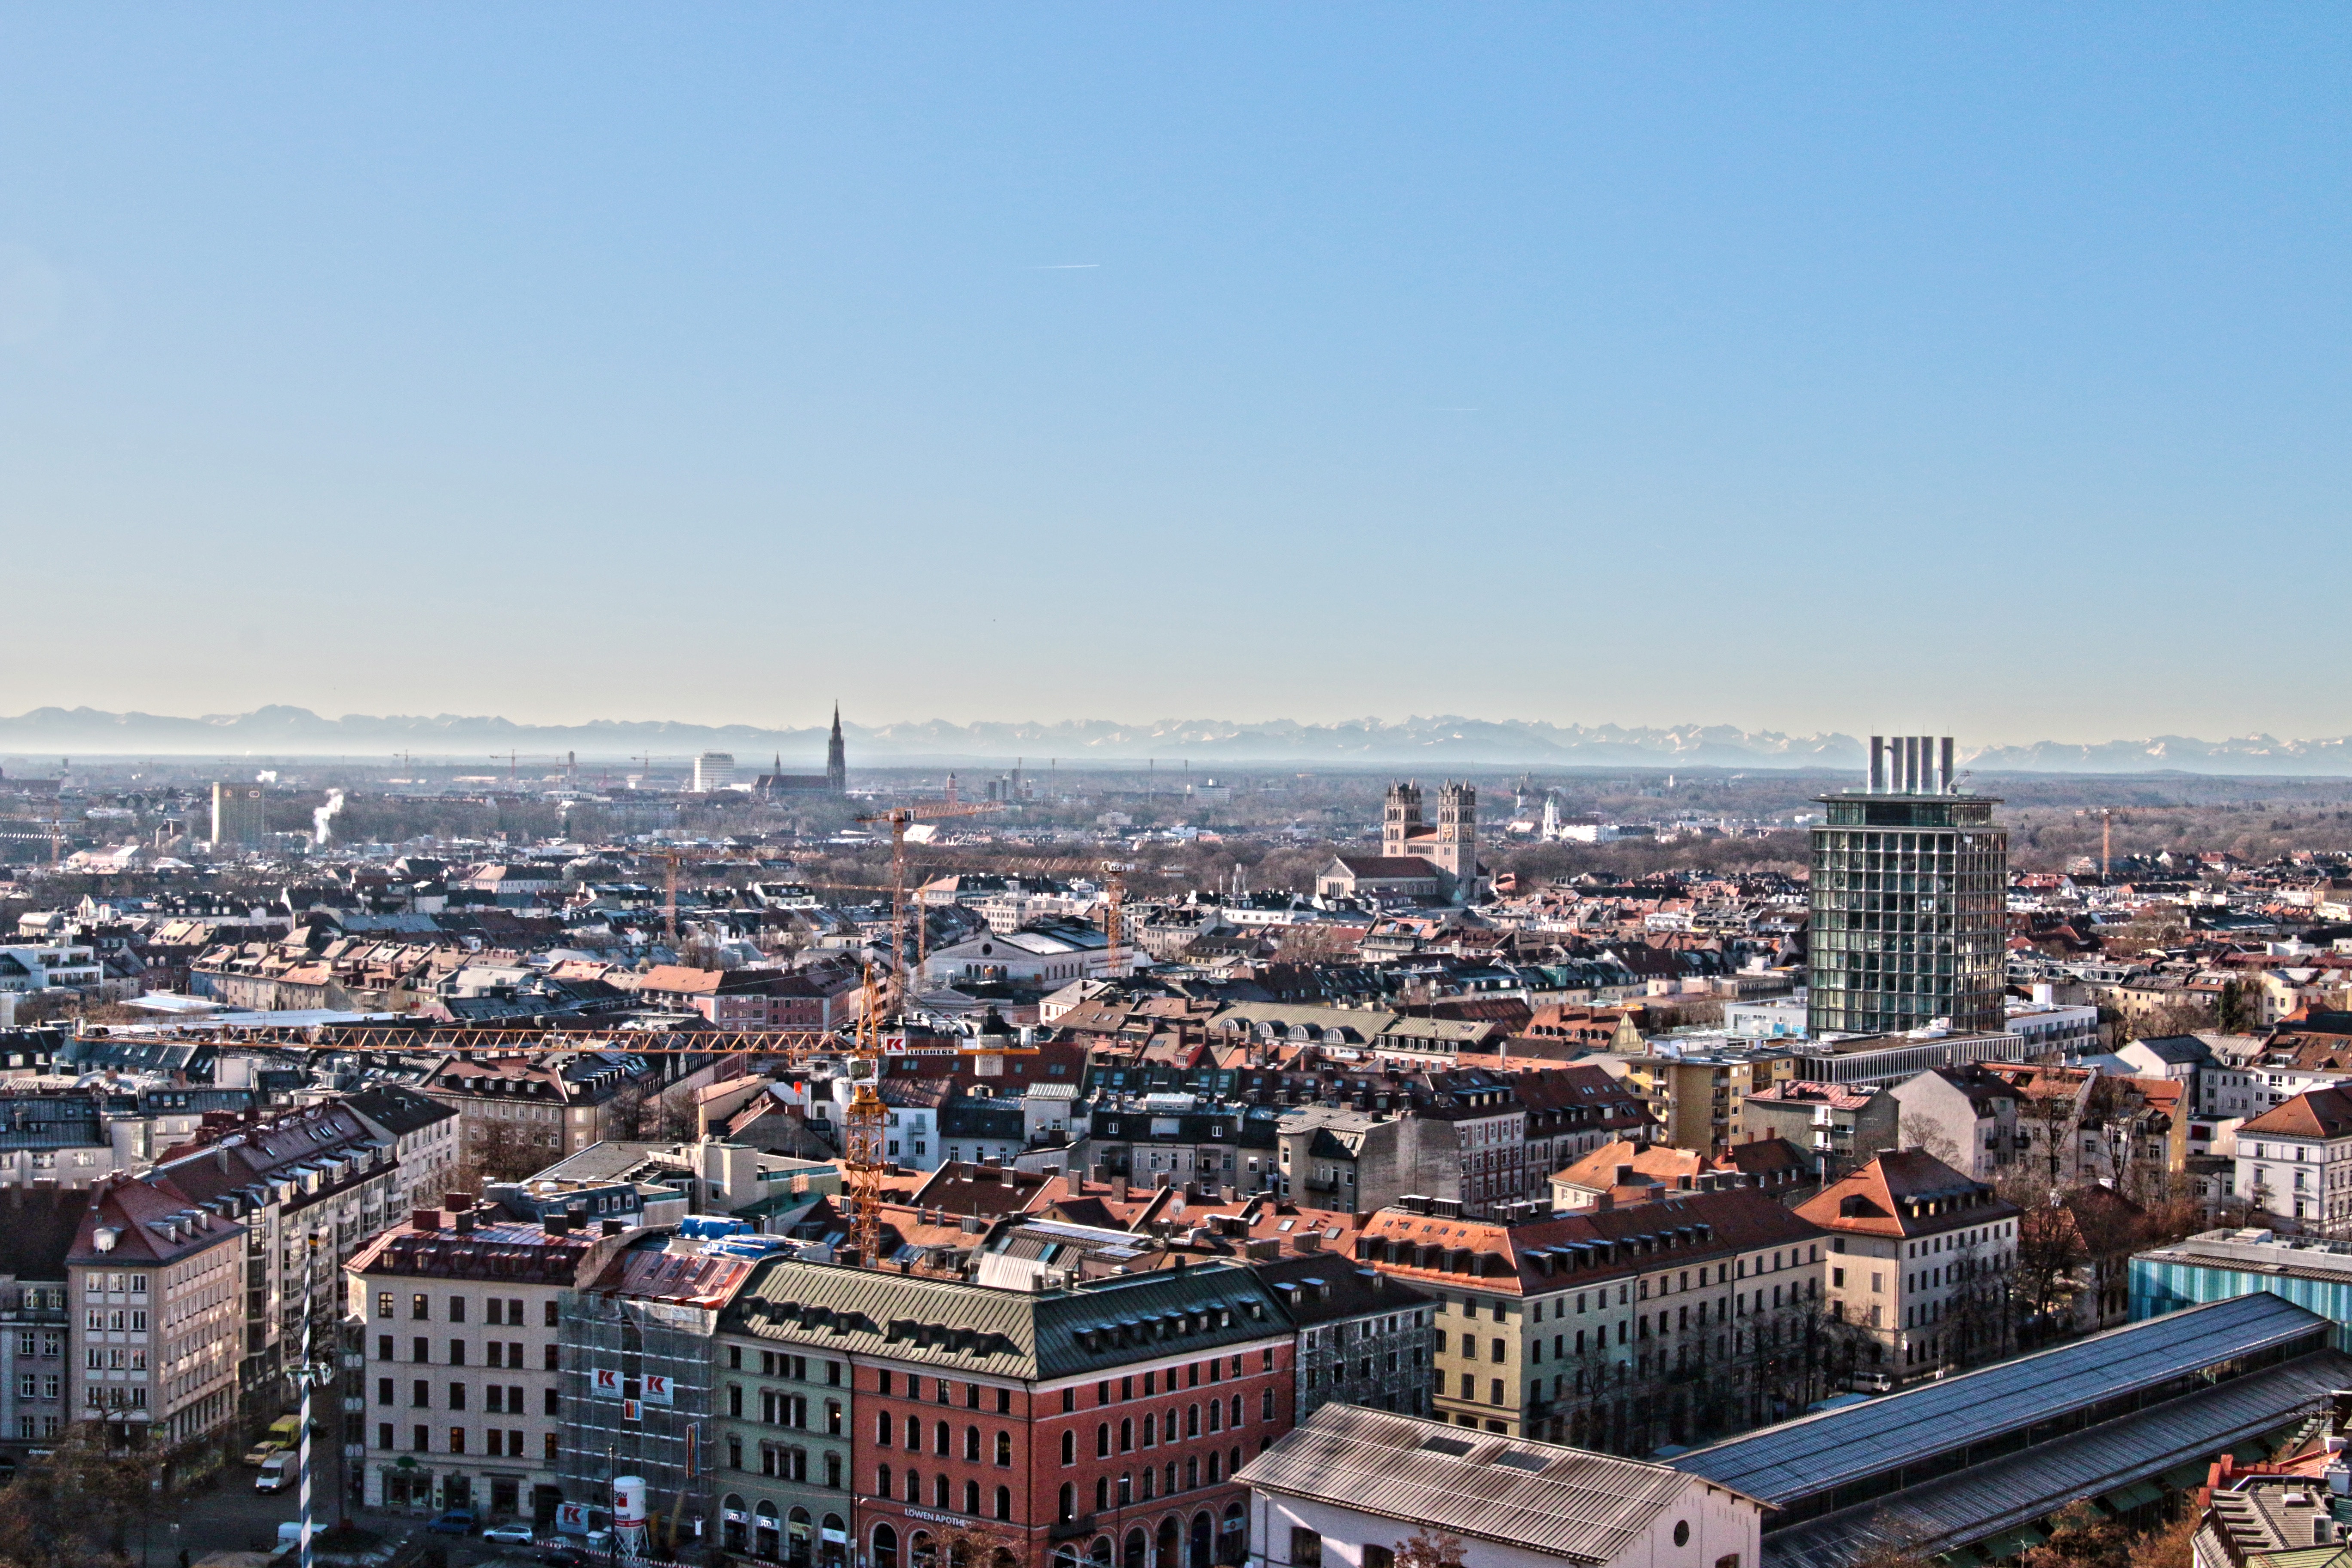
horizon, sky, skyline, town, roof, city, skyscraper, cityscape, panorama, downtown, landmark, tower block, from above, mountains, homes, bavaria, munich, viktualienmarkt, metropolis, neighbourhood, distant view, state capital, aerial photography, urban area, residential area, human settlement, metropolitan area